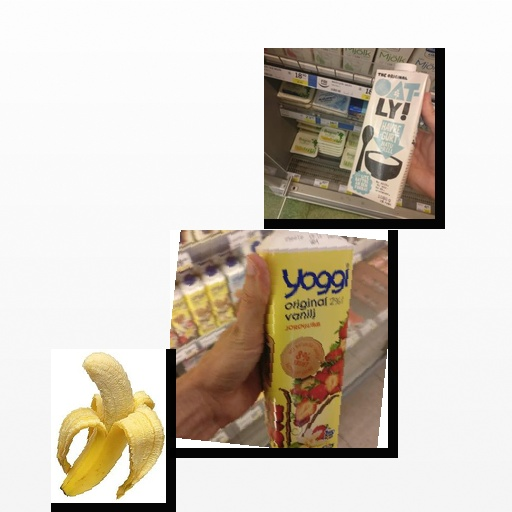
Food items: oatghurt, strawberry_yoghurt, banana